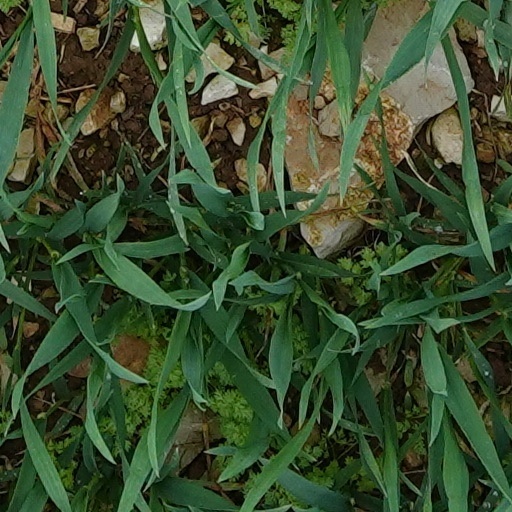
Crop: wheat